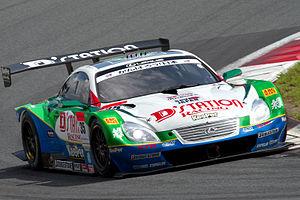
Juichi Wakisaka est un pilote automobile japonais né le 29 juillet 1972 à Nara.